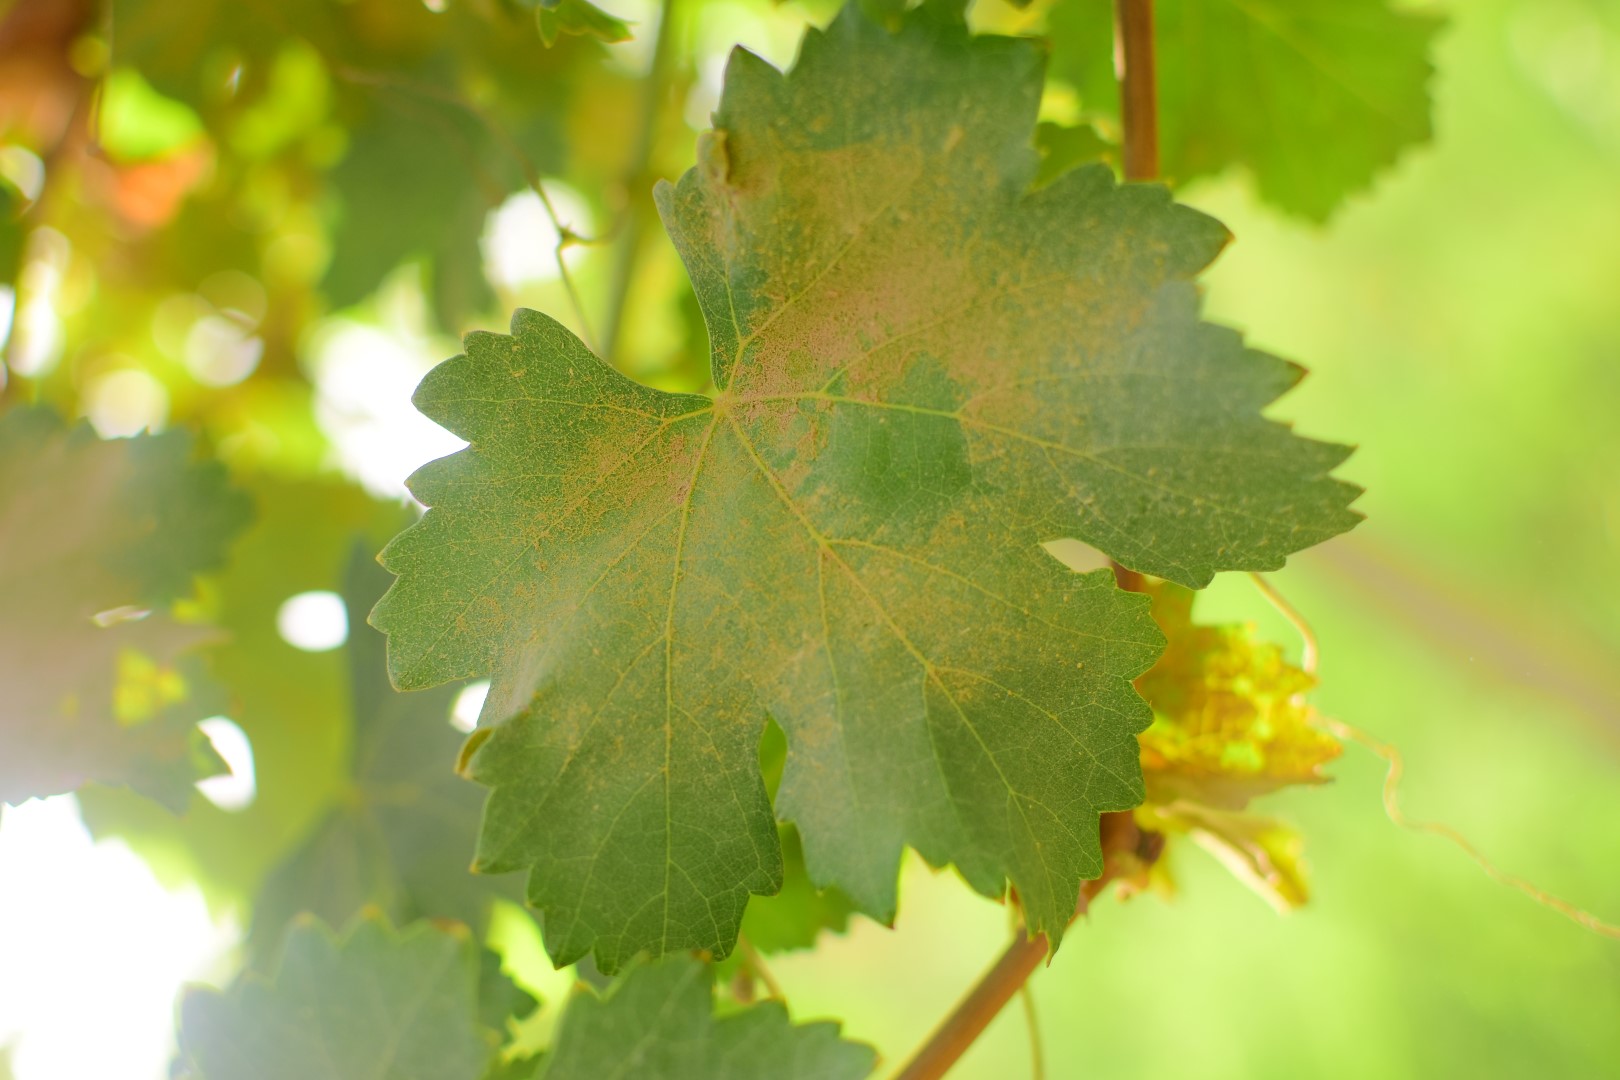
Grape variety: Deas Al-Annz